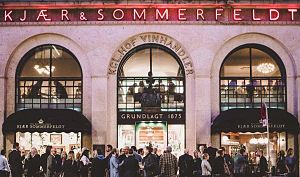
Kjær & Sommerfeldt
Kjær & Sommerfeldt i København
Kjær & Sommerfeldt er en vinforhandler beliggende i København og Aarhus, som blev grundlagt 31. marts 1875 af Charles Christian Kjær og Wilhelm Ferdinand Sommerfeldt.